Cameroon national football team

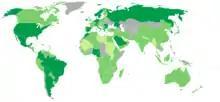
Countries qualified for the 1994 FIFA World Cup are shown in dark green

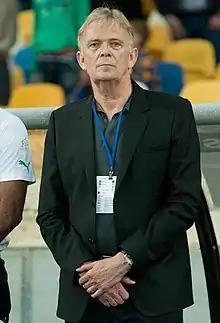
Between 2013 and 2015, Volker Finke was the manager of the national football team of Cameroon.

The 1994 World Cup in the United States saw the adjustment of representation for African teams qualifying, from two to three. Cameroon qualified along with Nigeria and Morocco. In the final tournament, Cameroon were drawn into Group B with Sweden, Brazil and Russia. After a 2–2 draw against Sweden, Cameroon lost to Brazil and Russia sealed their elimination. In their last game against Russia, the then 42-year-old Roger Milla became the oldest player to play and score in a World Cup finals match. The team was coached by French-born Henri Michel.